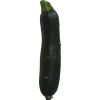
Label: dark_zucchini